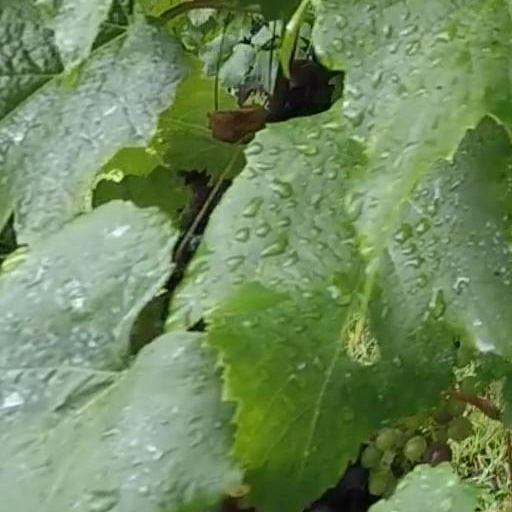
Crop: grape